Bayne–Fowle House

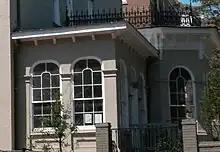
The east wing extension containing the conservatory and kitchen

The second floor of the Bayne–Fowle House has a similar layout to that of the first, with three bedrooms and a bathroom to the south end of the hall and a laundry and bathroom at the north end. All bedrooms have wood flooring, plaster walls and plaster ceilings and fireplaces, two of which have marble mantelpieces with the third being metal and stone.